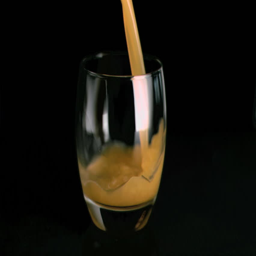
fruit juice being poured in super slow motion in a glass against black background